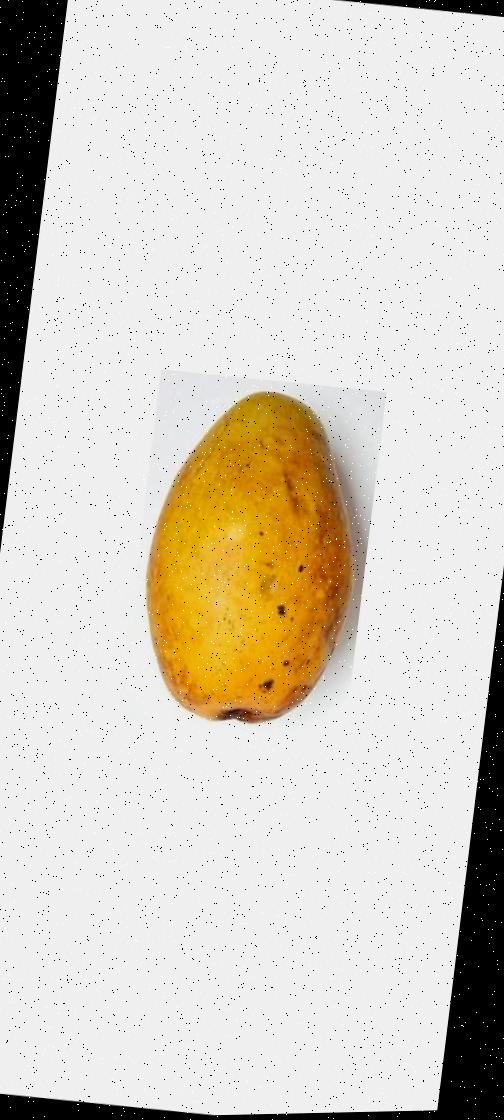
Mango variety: Bari-11